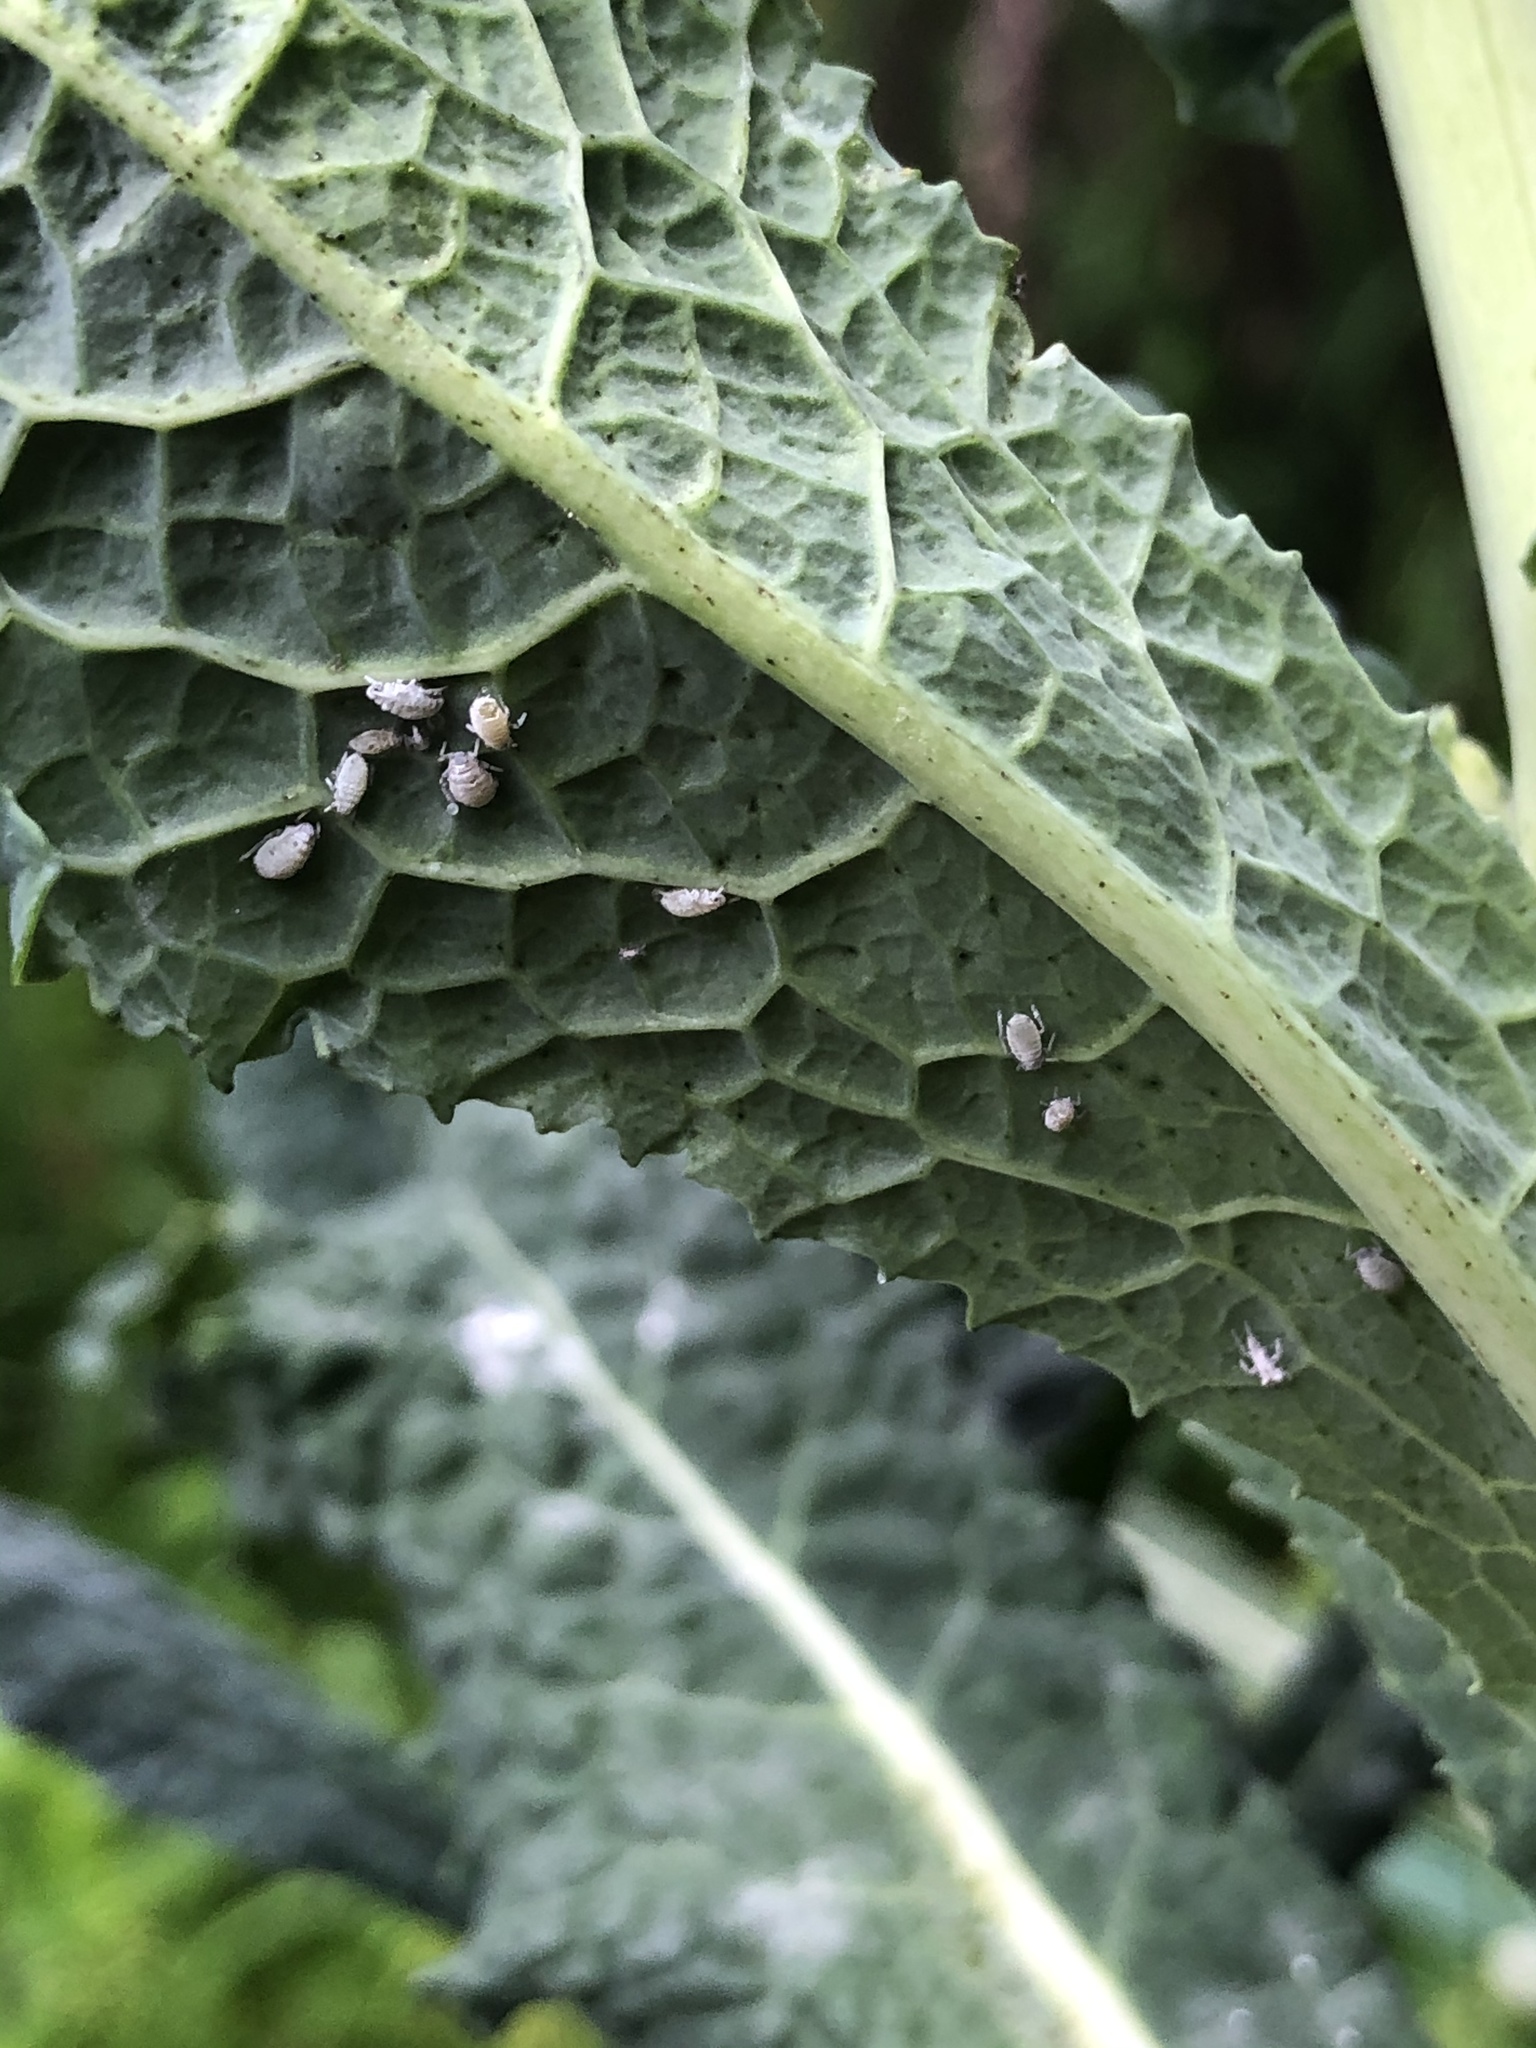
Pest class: cabbage_aphid